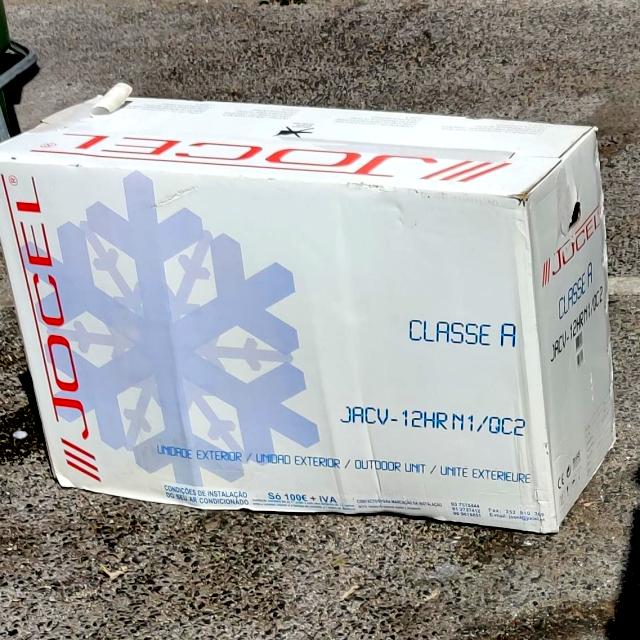
Label: Cardboard